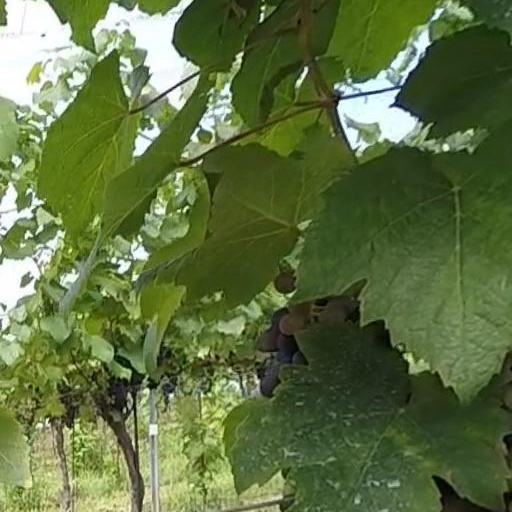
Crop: grape